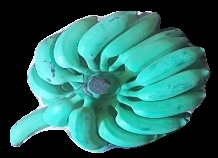
Variety: elakki-bale
Grade: grade3